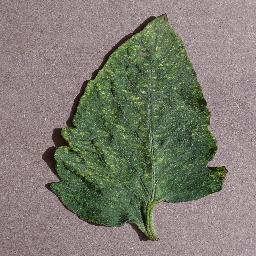
Label: Tomato___Spider_mites Two-spotted_spider_mite